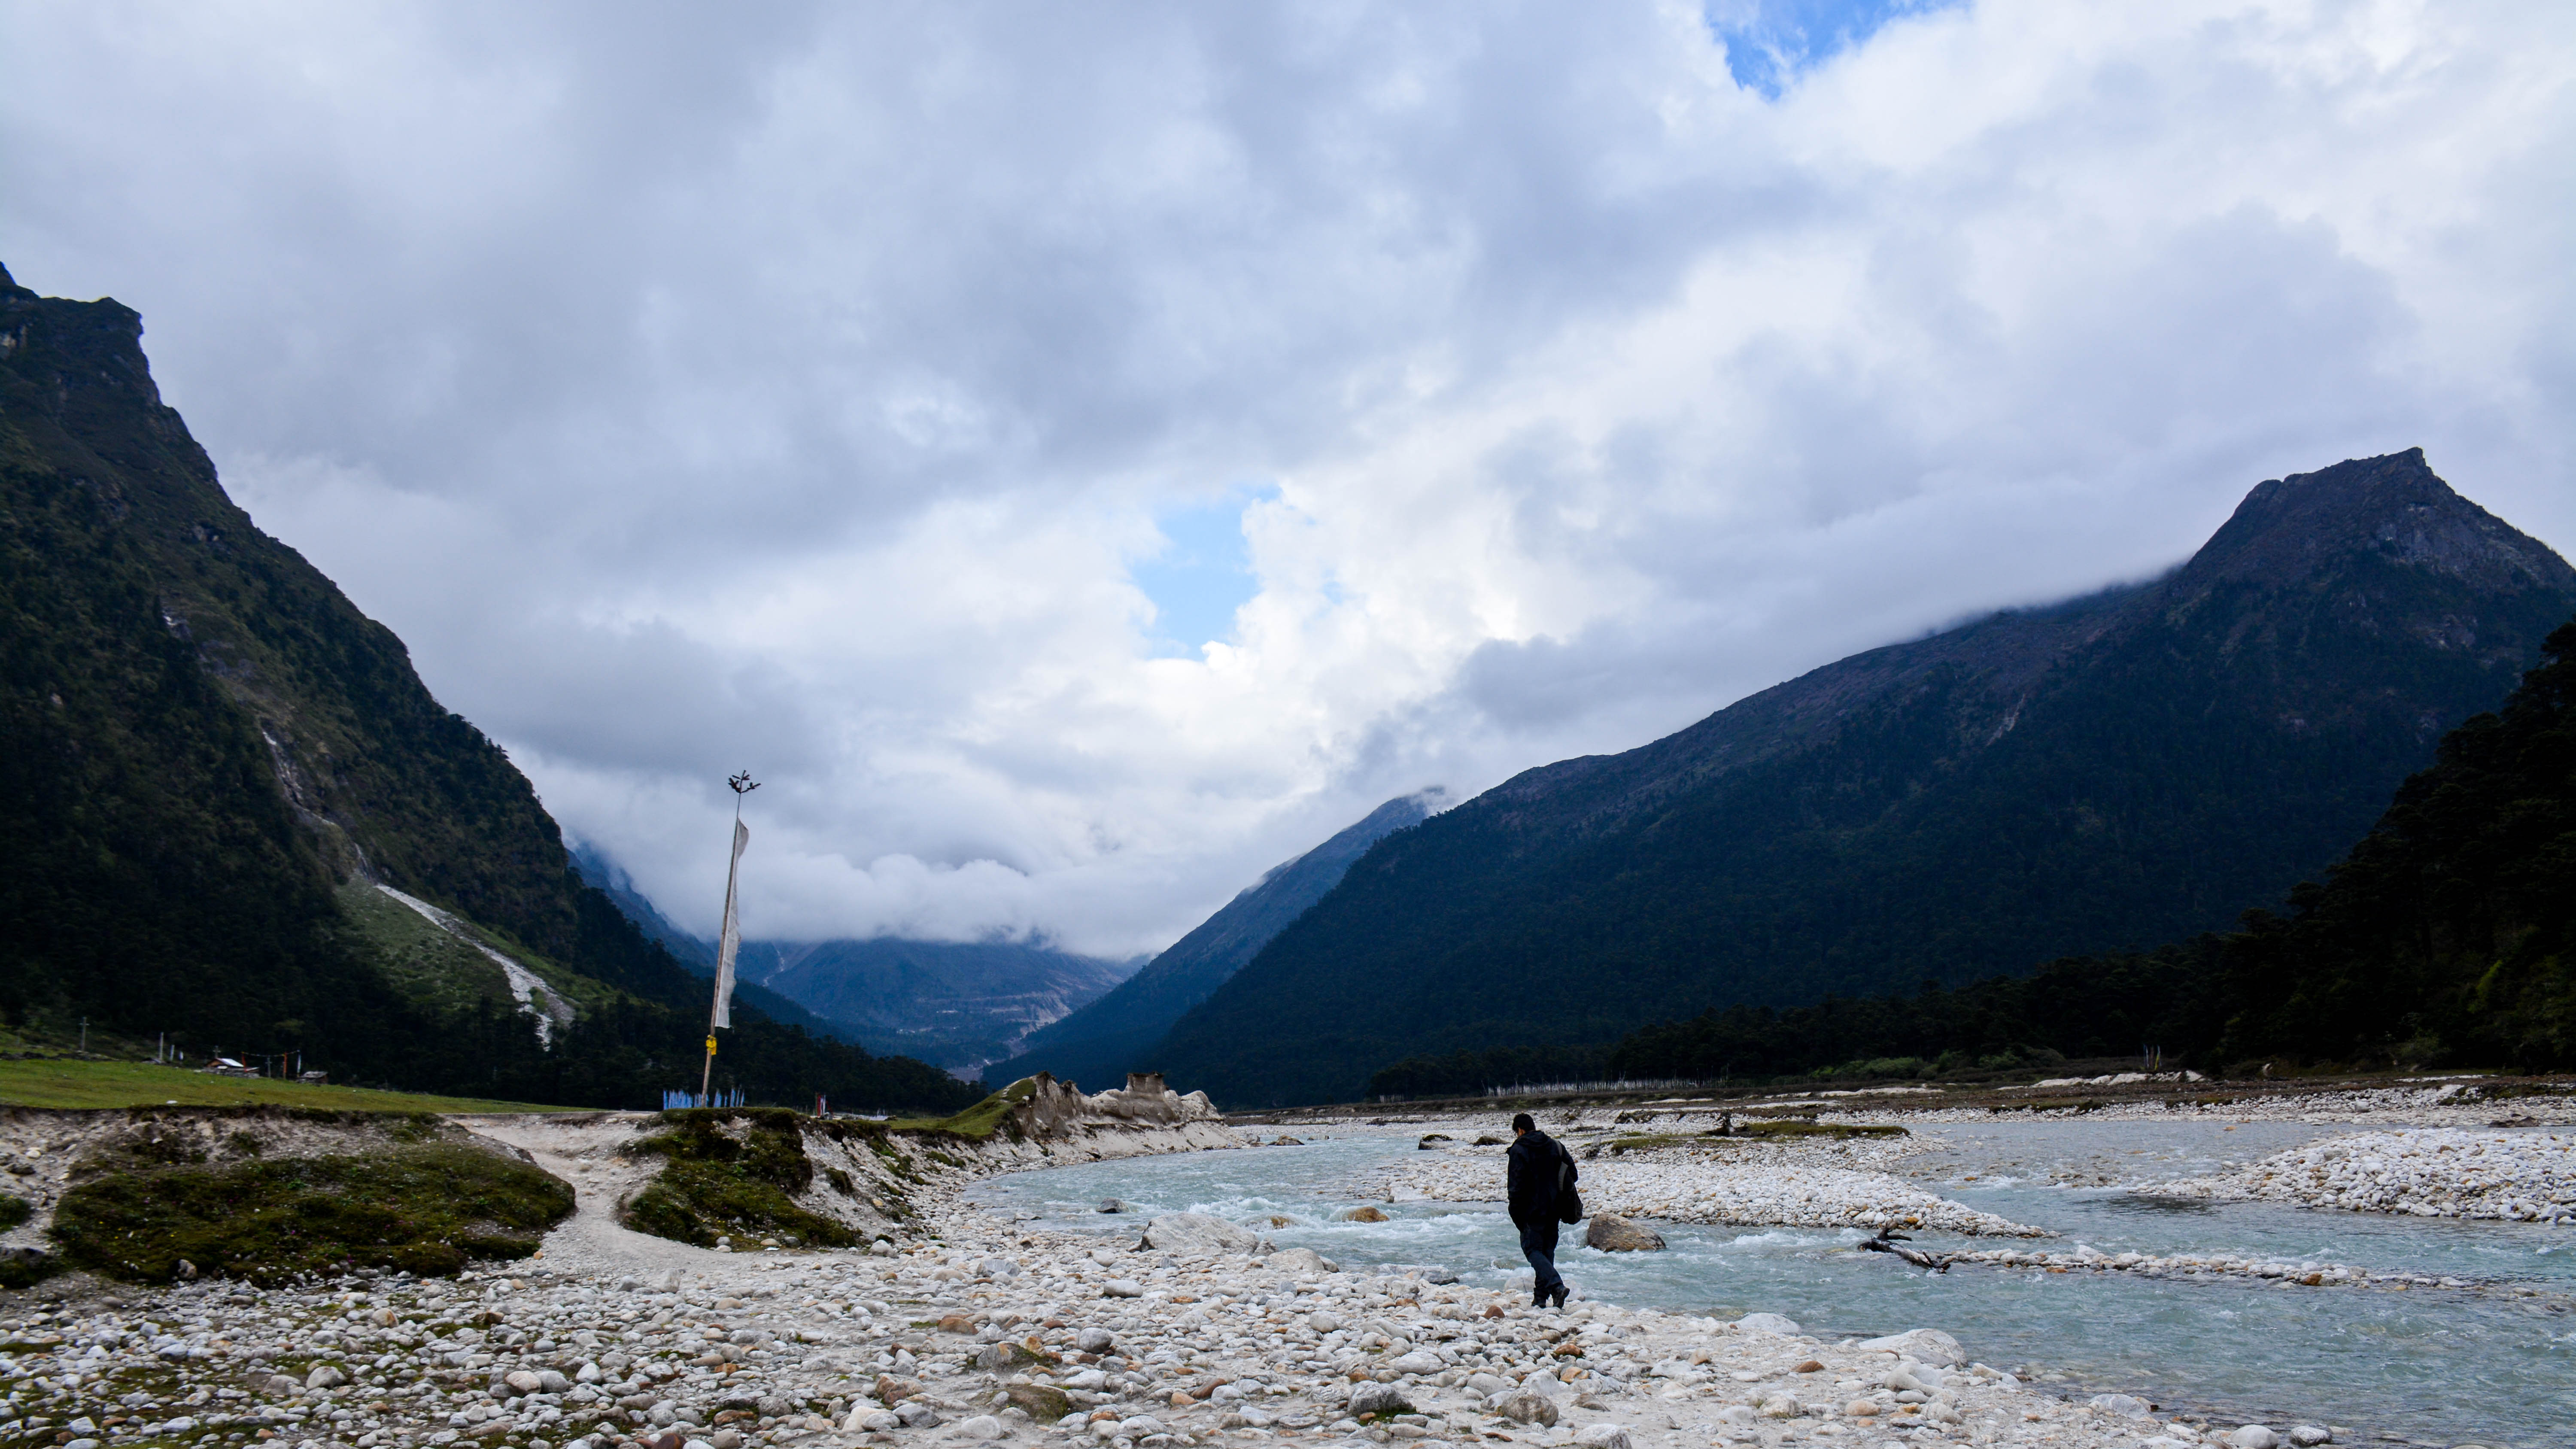
landscape, sea, water, walking, mountain, cloudy, adventure, river, valley, mountain range, scenic, glacier, fjord, rocks, outdoors, mountains, alps, fell, loch, landform, geographical feature, mountainous landforms, glacial landform